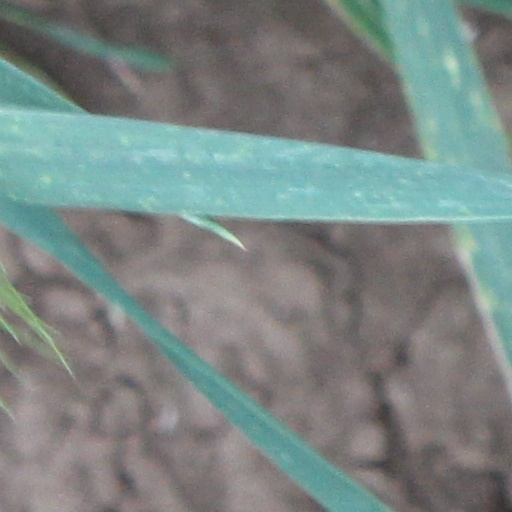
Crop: wheat